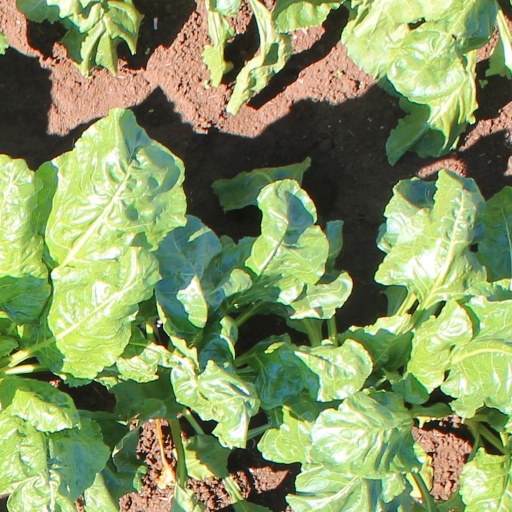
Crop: sugar beet